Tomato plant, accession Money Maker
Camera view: vertical (180 deg); turntable rotation: 270 degrees
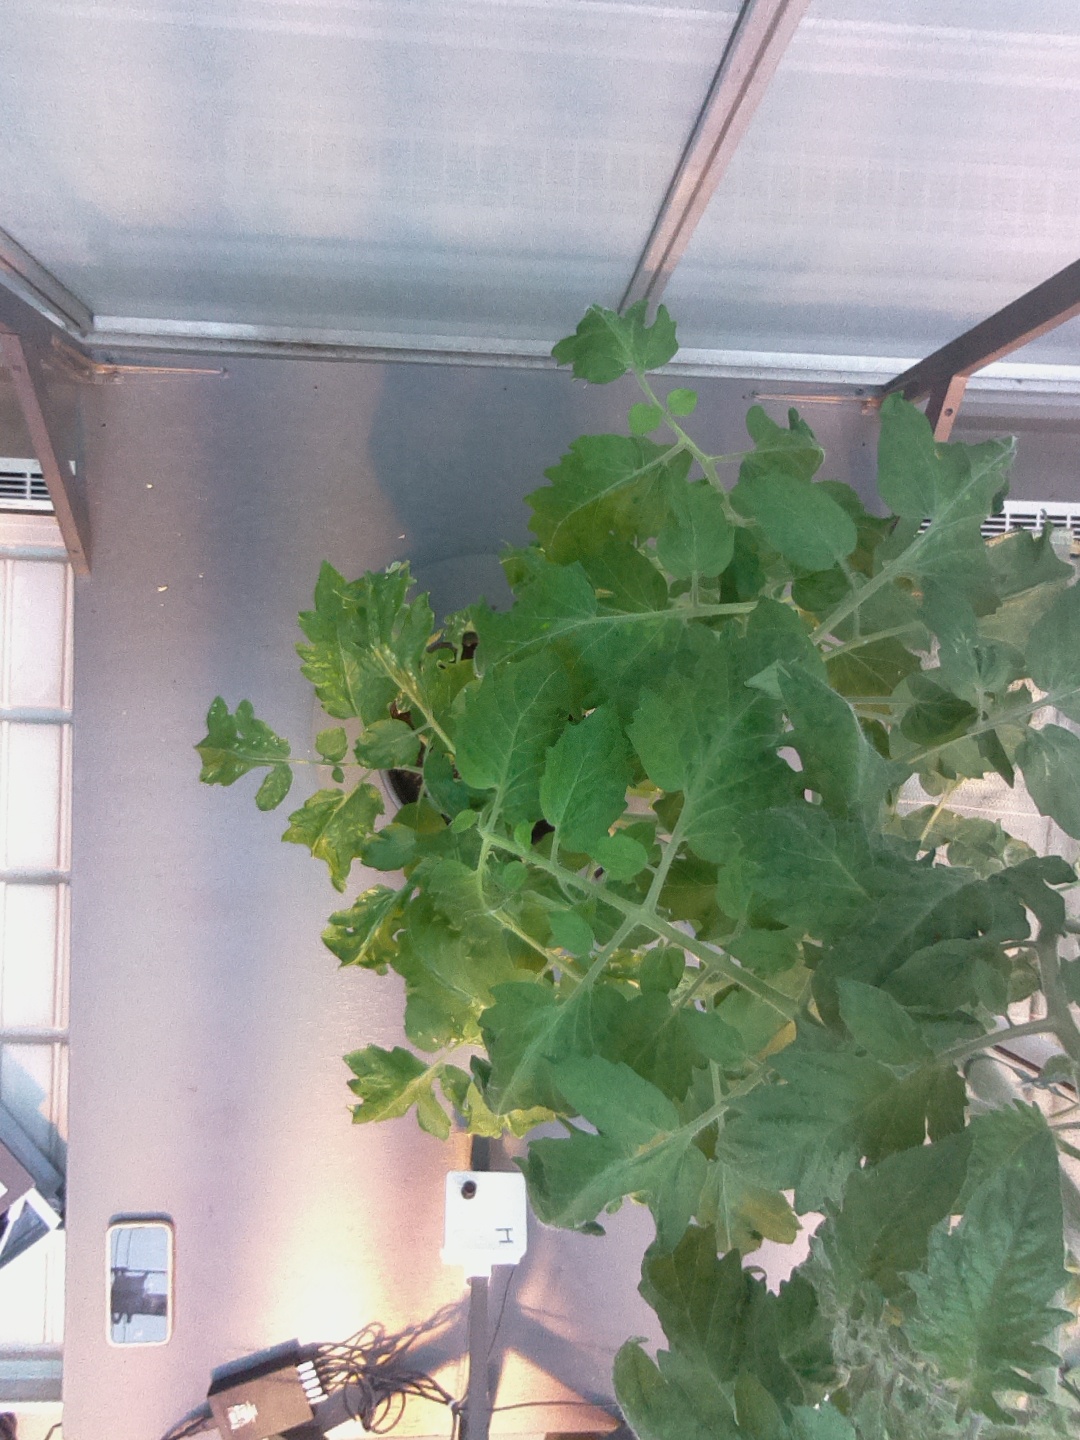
BBCH growth stage 65: Full flowering, 50%-60% of flowers open, first petals falling